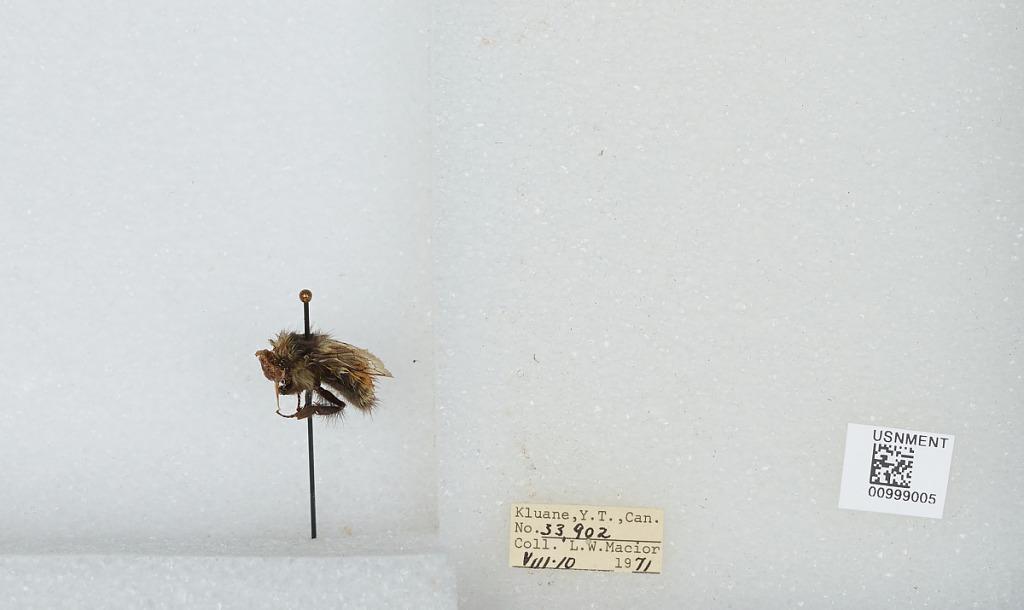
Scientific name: Bombus (Pyrobombus) melanopygus Nylander
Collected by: L. Macior
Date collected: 1971-8-10
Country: Canada
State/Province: Yukon Territory
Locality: Kluane
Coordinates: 60.75, -139.5